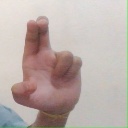
अक्षर: आ